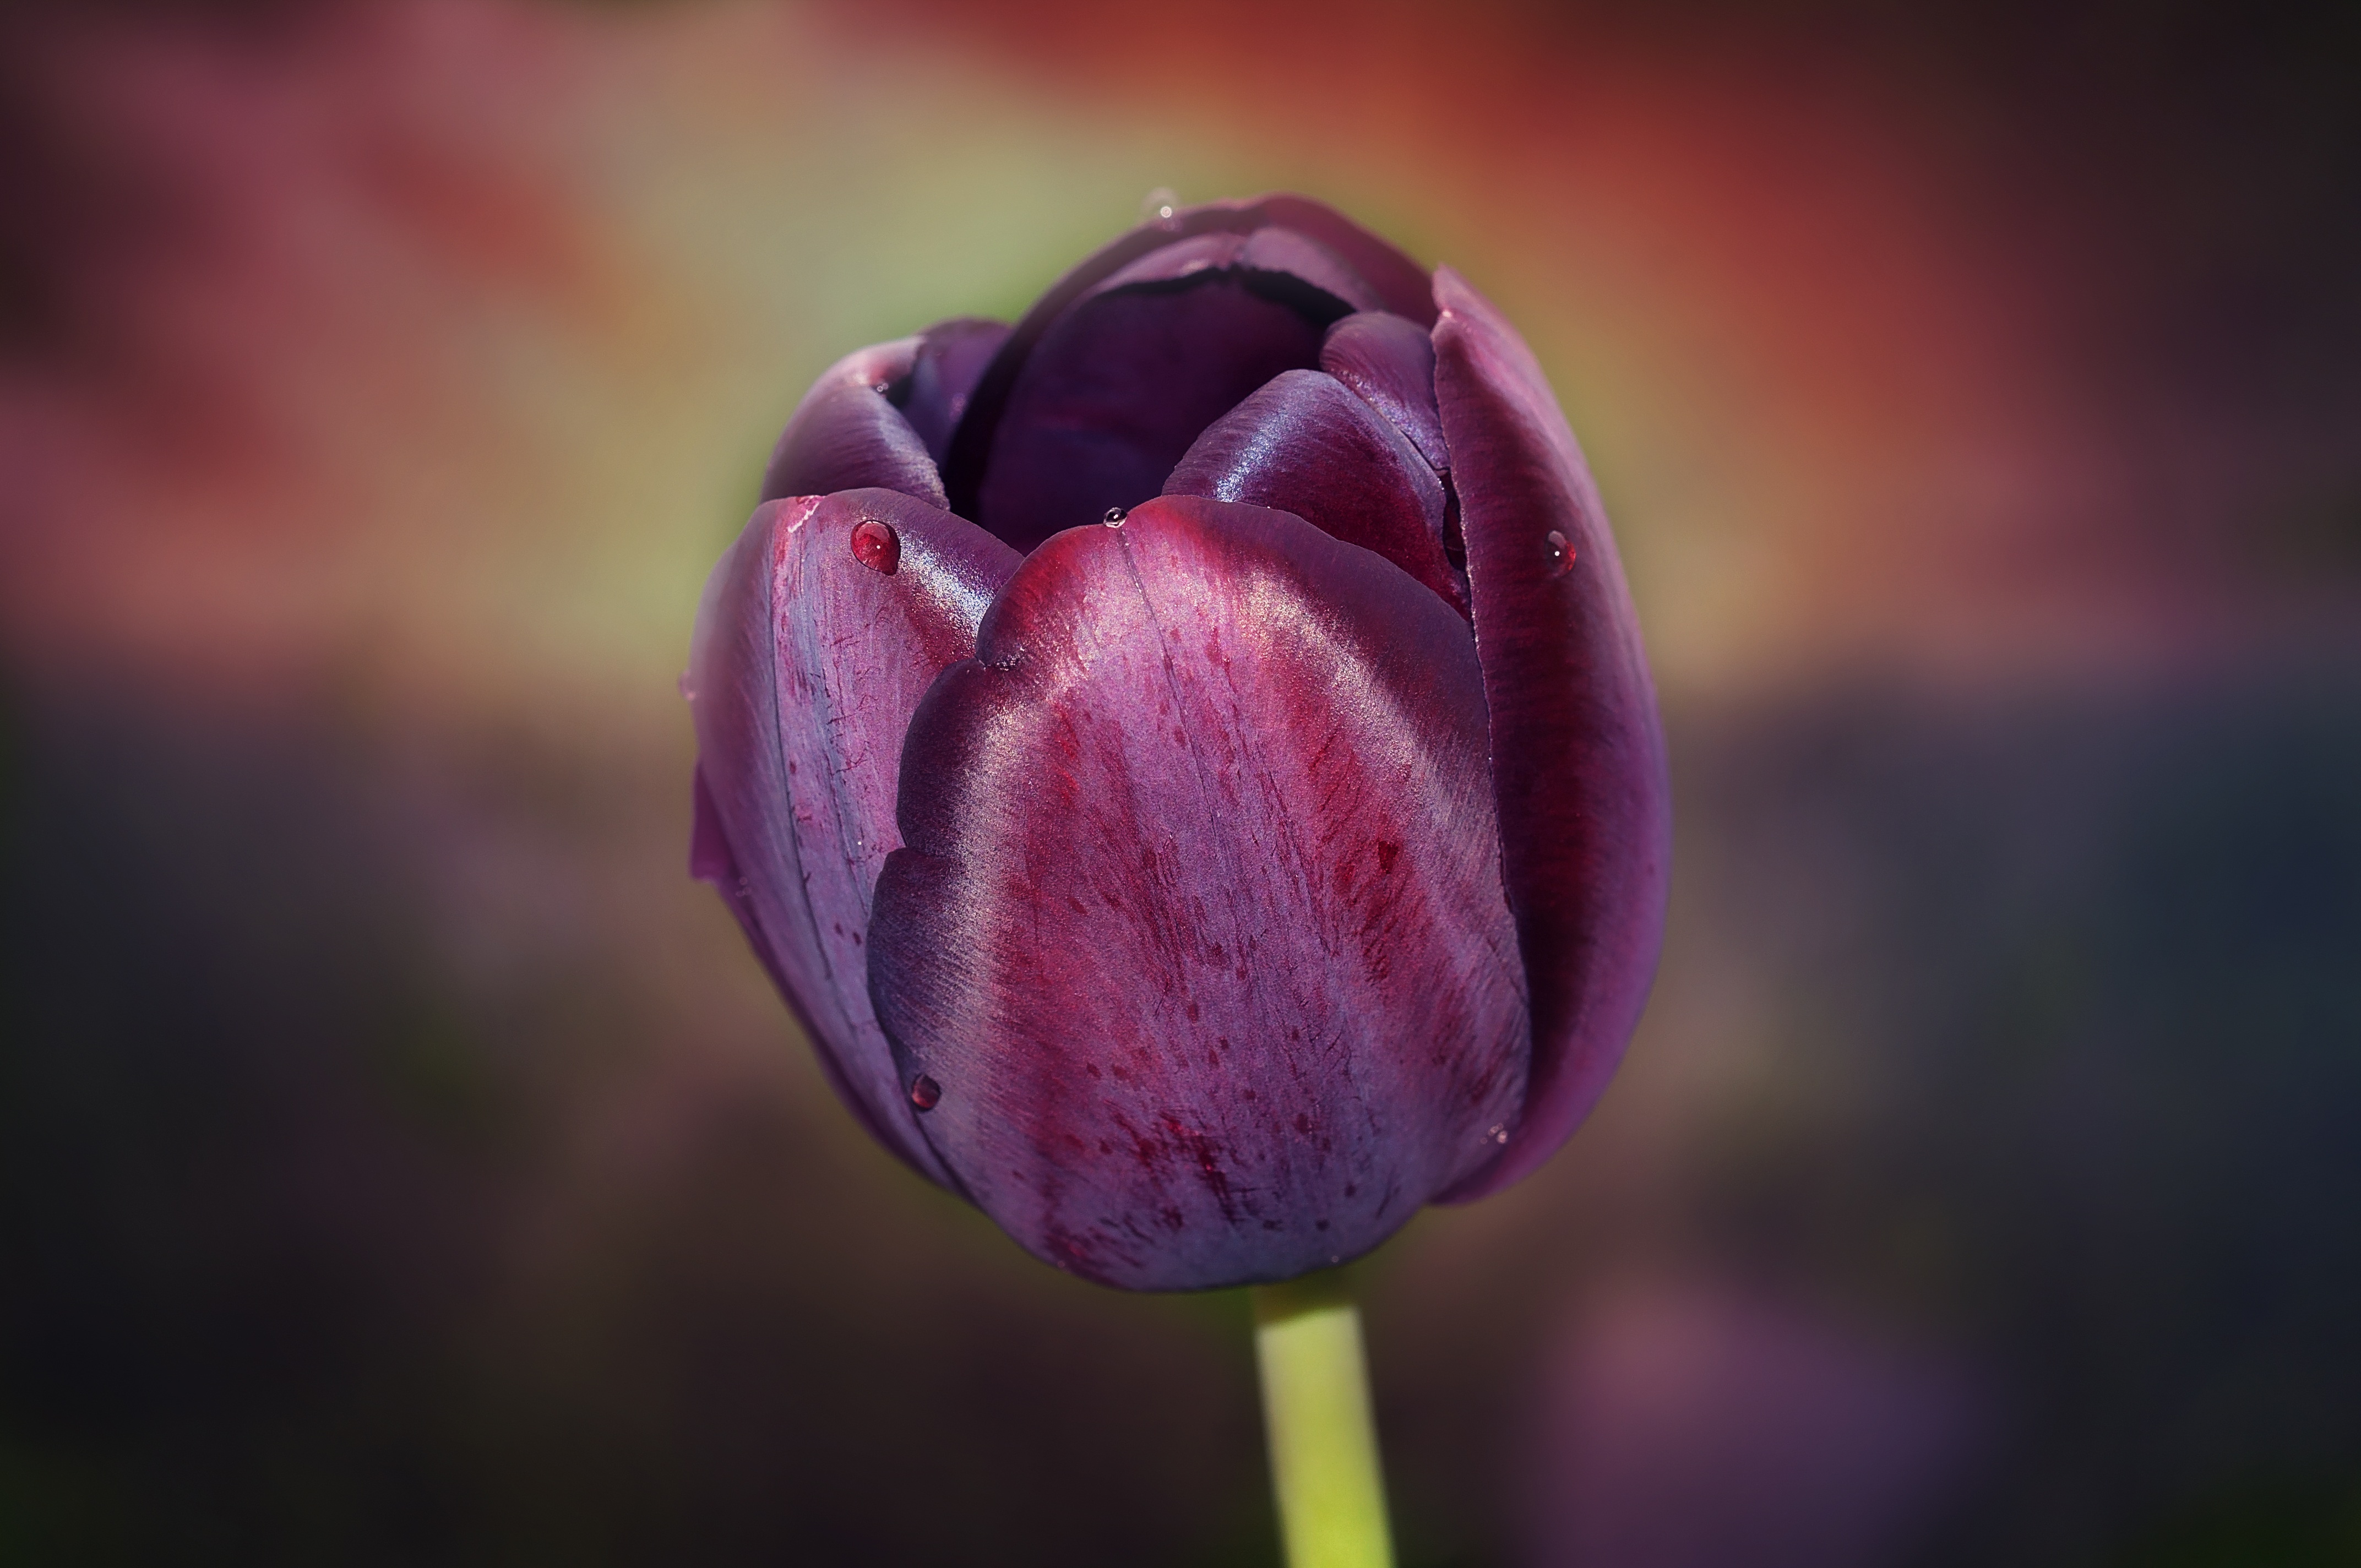
blossom, plant, photography, flower, purple, petal, bloom, tulip, pink, close, flora, close up, beautiful, bud, gorgeous, macro photography, flowering plant, lily family, intense color, plant stem, land plant